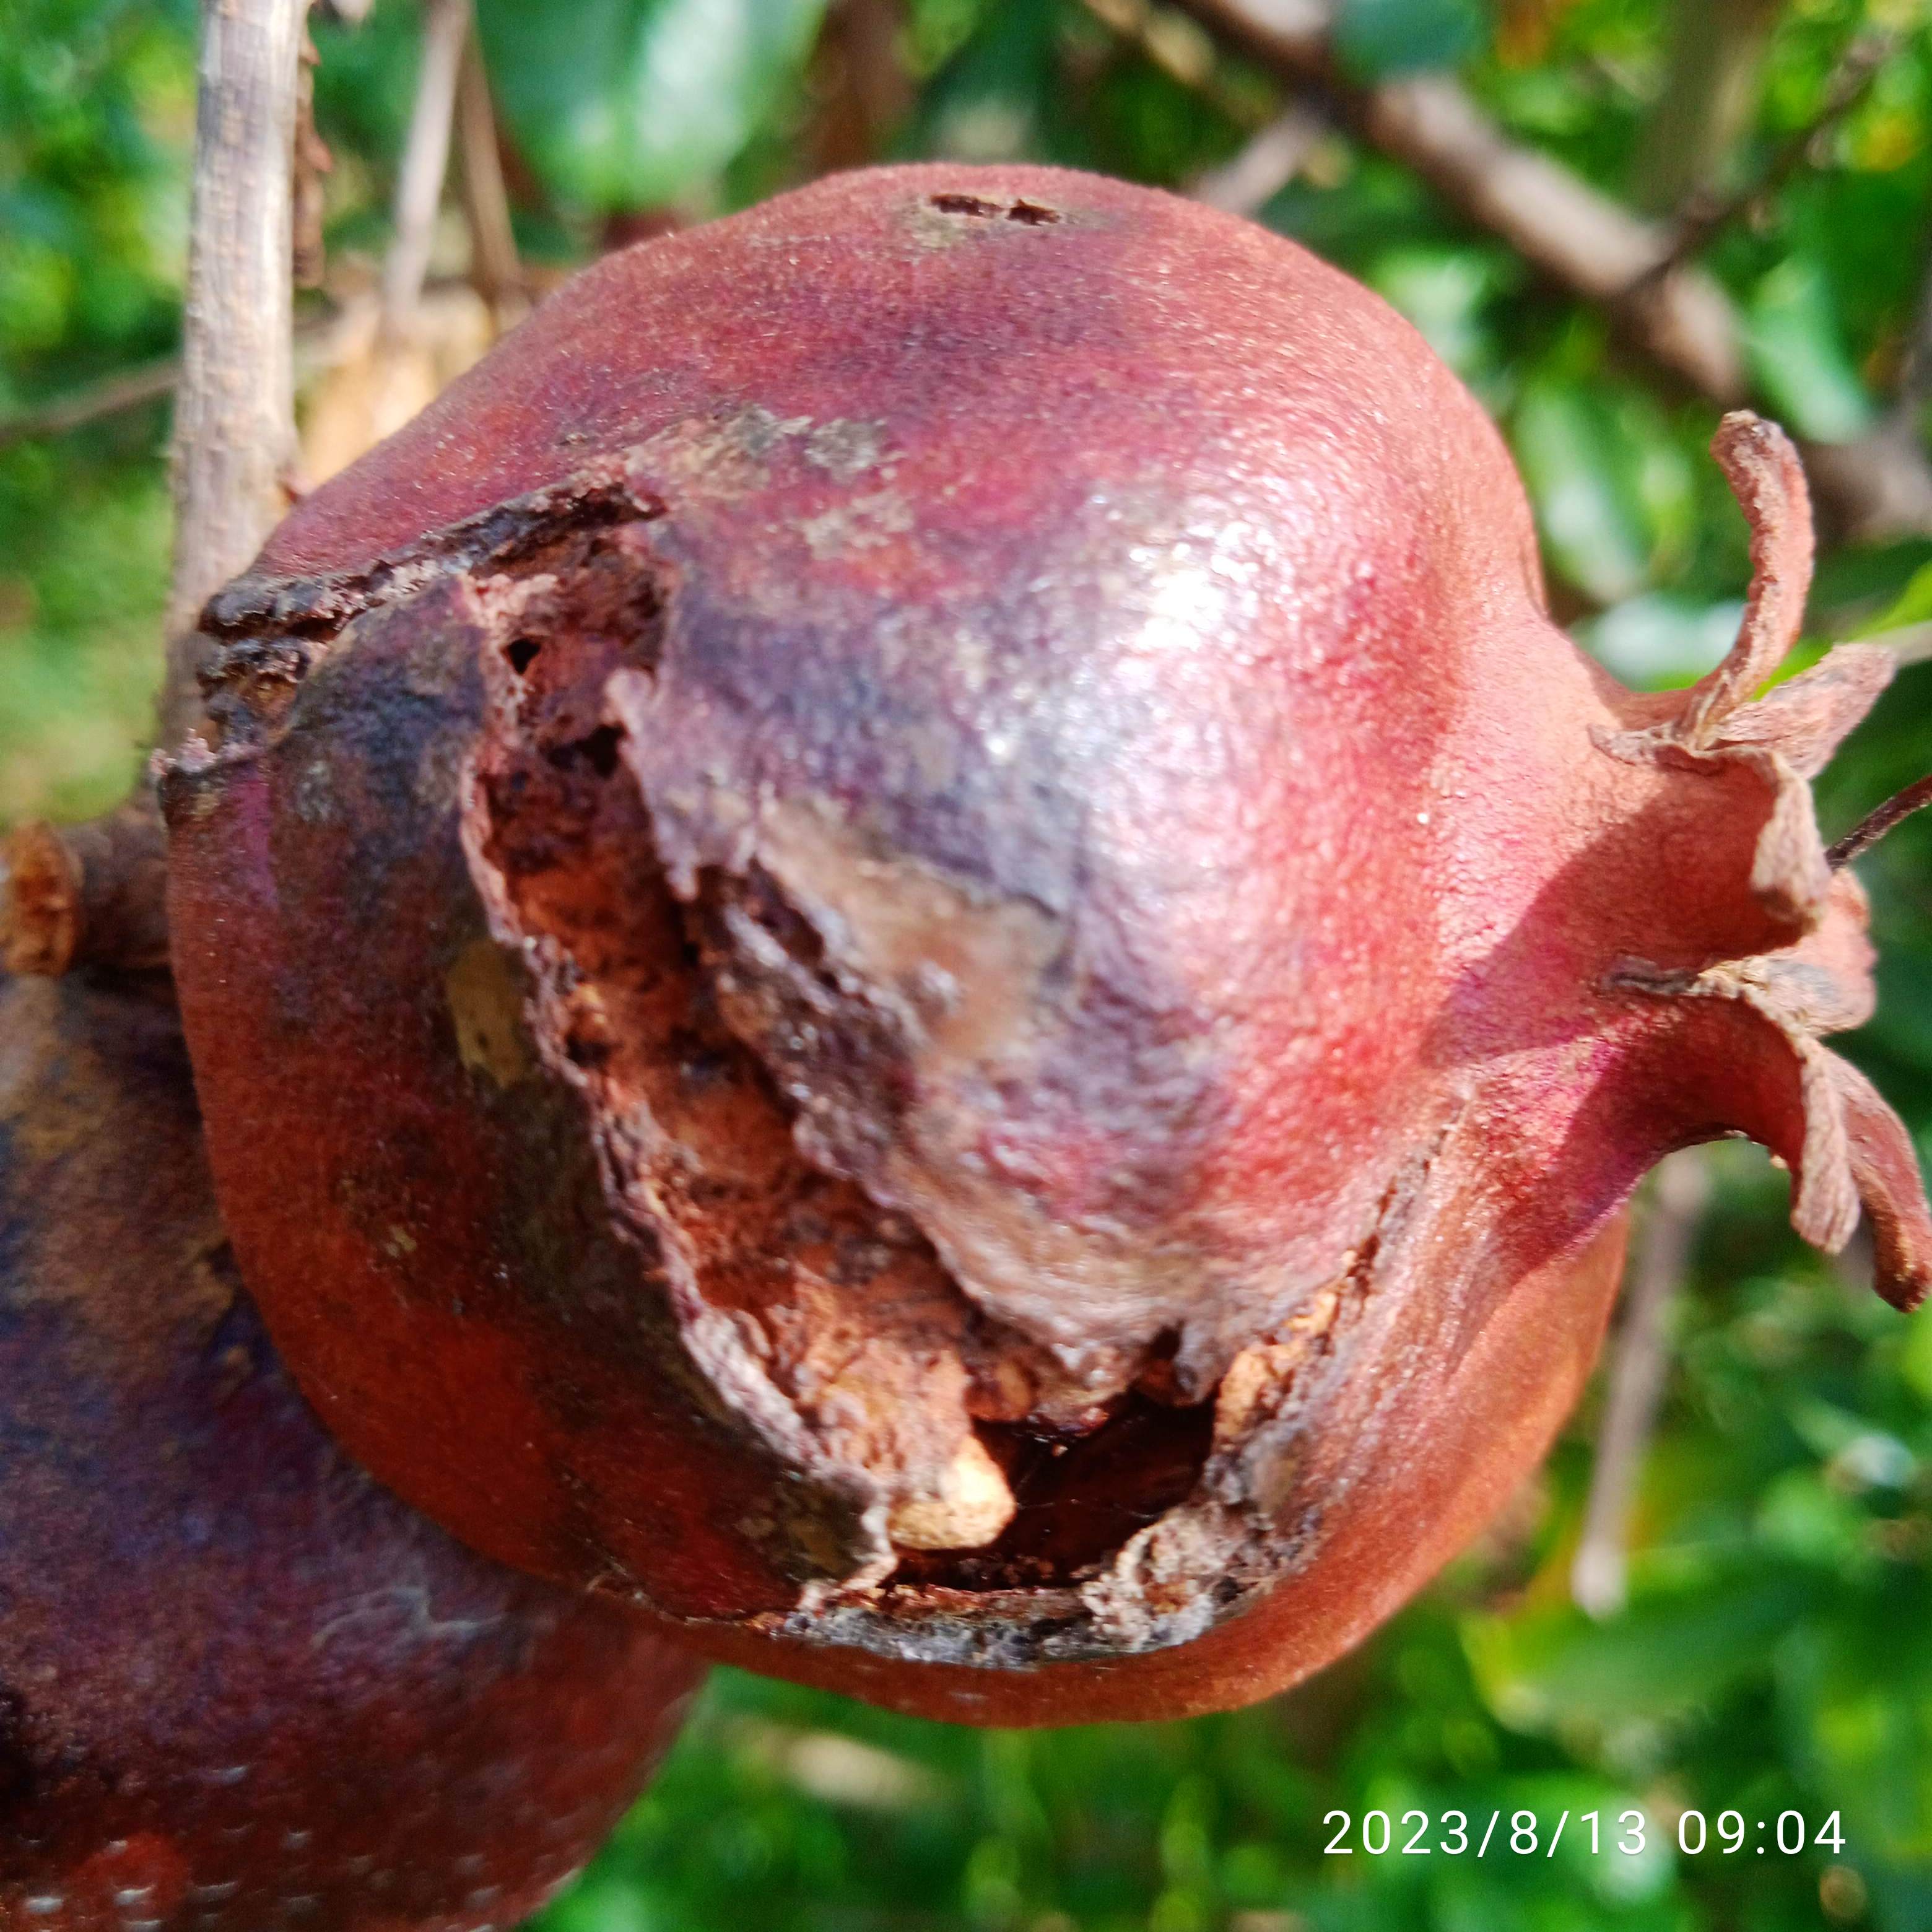
Label: Bacterial_Blight